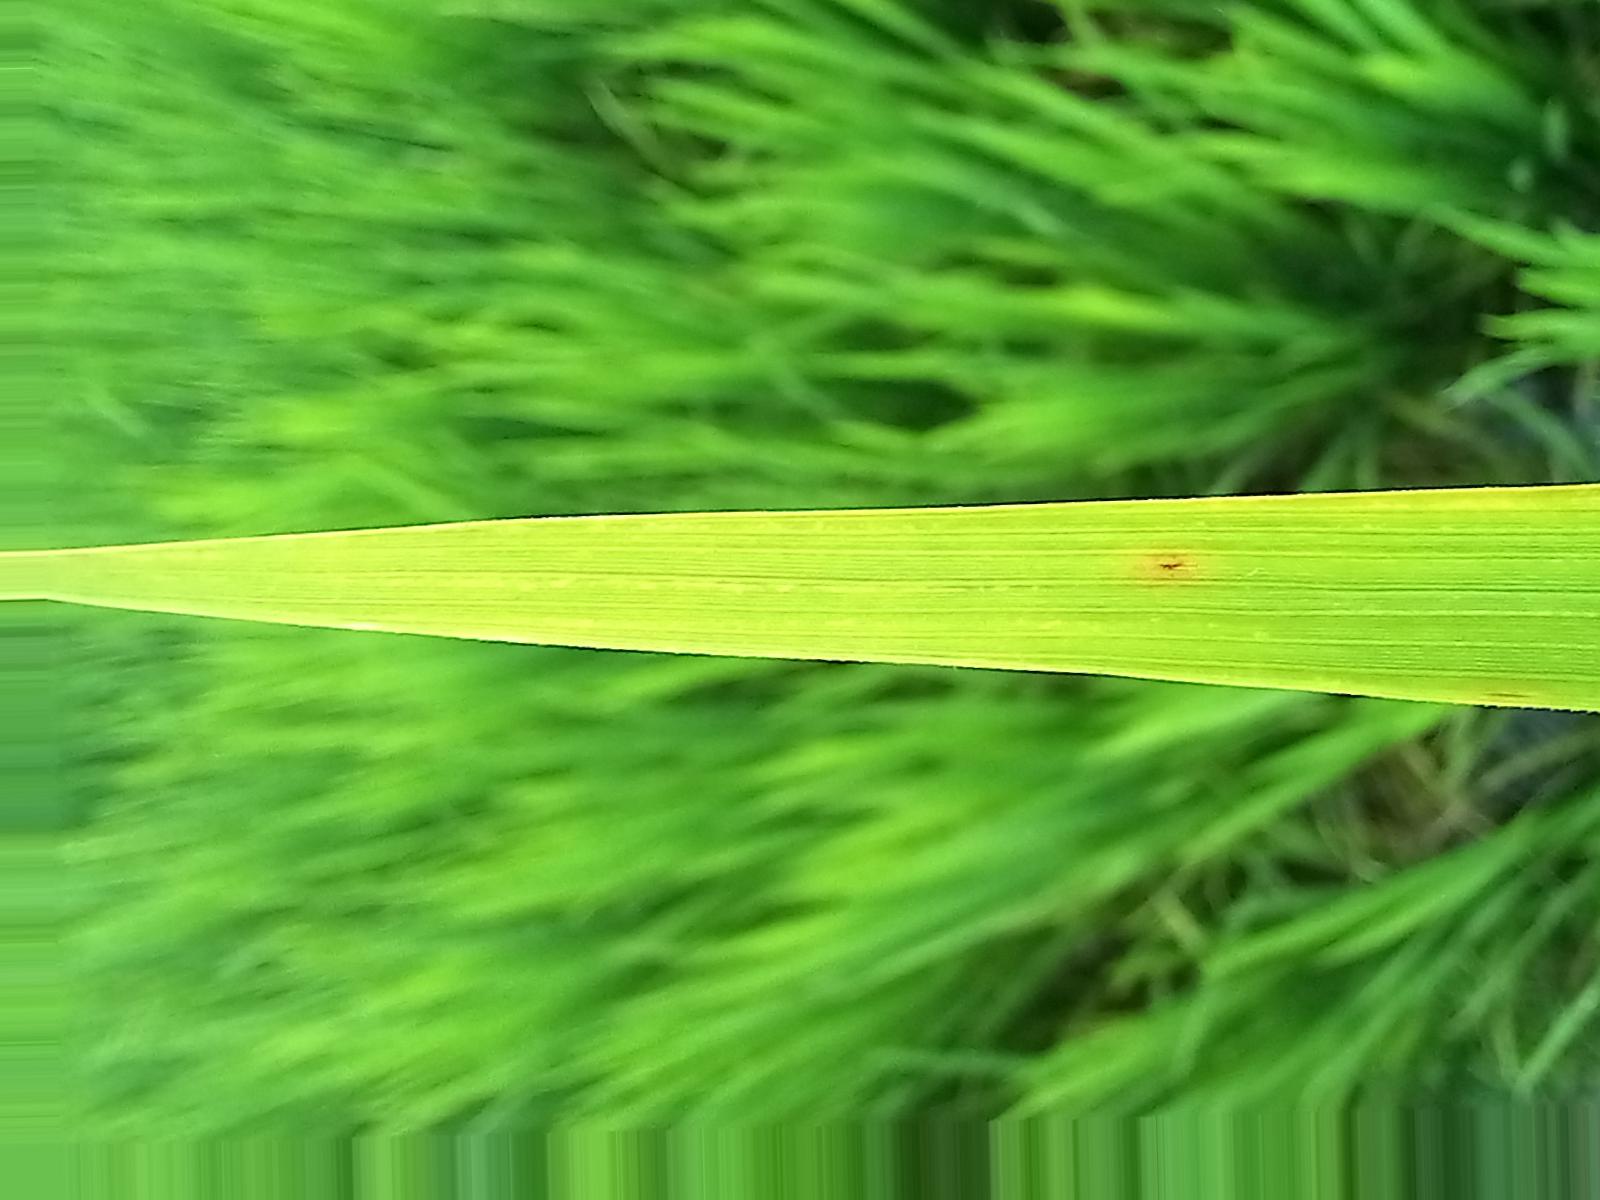
Nhãn: Bệnh Đốm Nâu ( Brown spot )